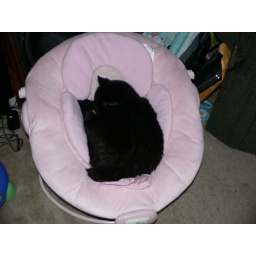
Michelle found Jade sleeping in Morgan's Boppy Chair one morning. We have placed a hat in it since then :)